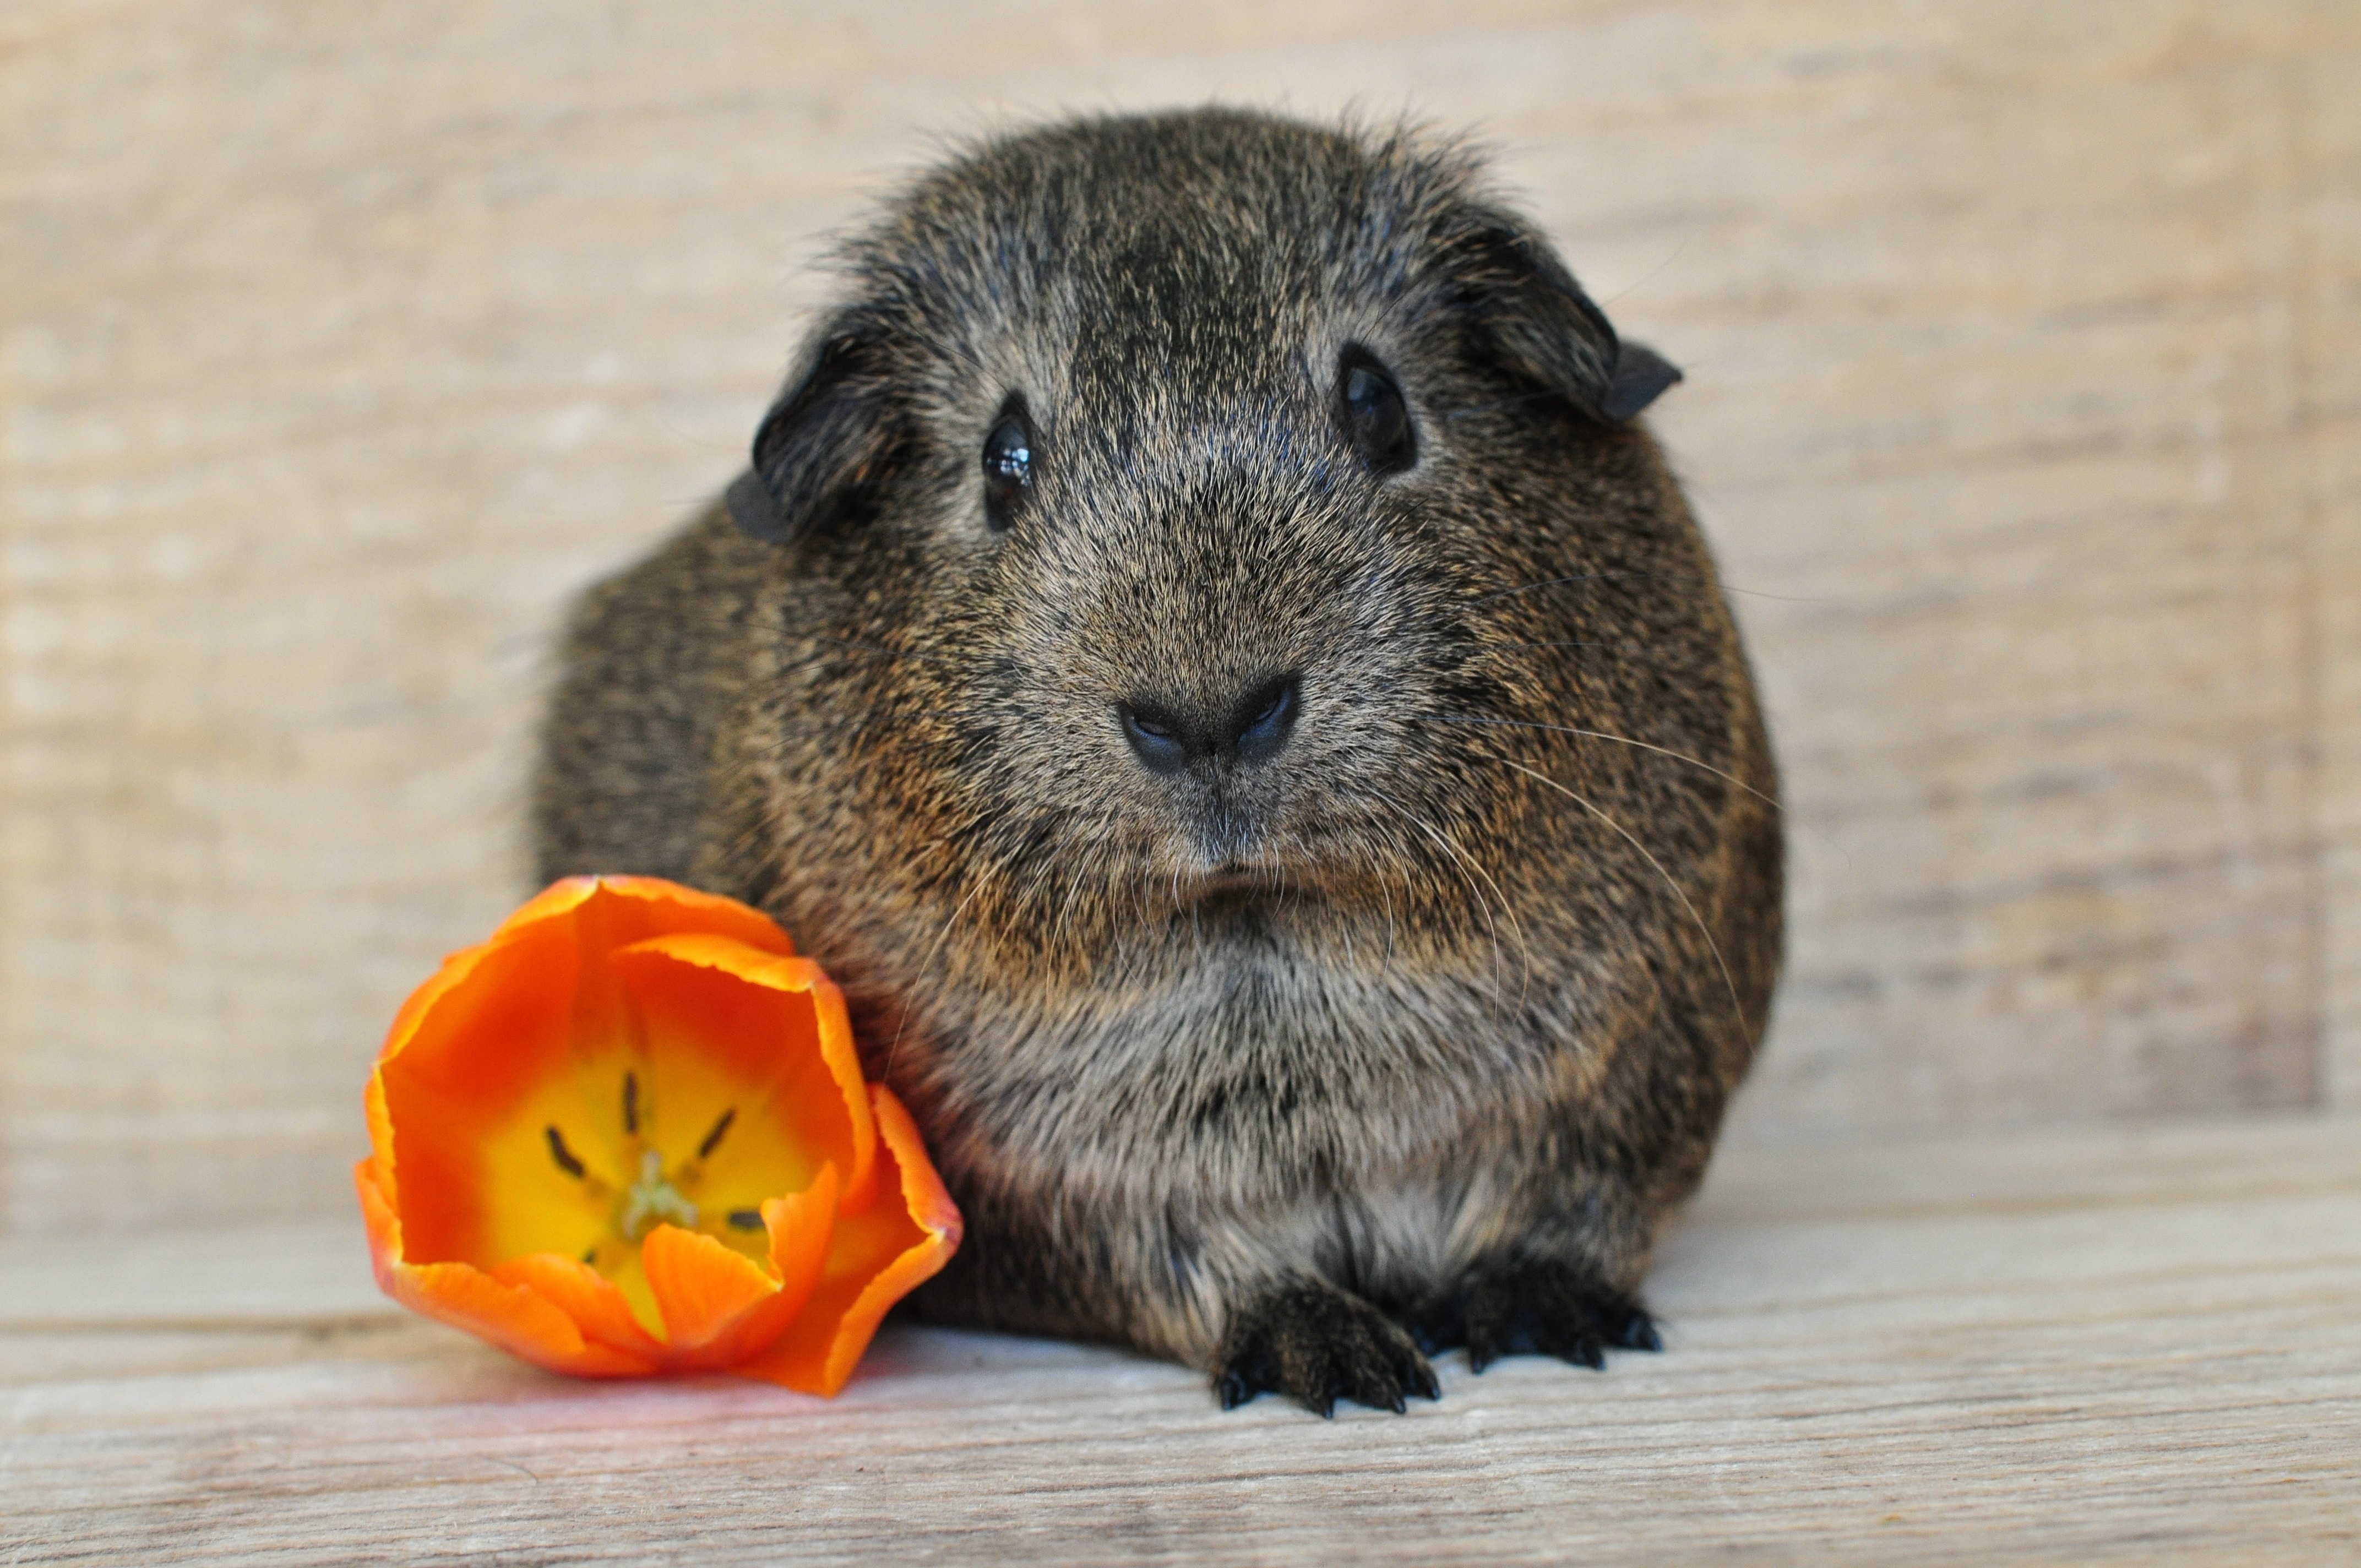
animal, cute, pet, fur, mammal, rodent, fauna, guinea pig, whiskers, vertebrate, nager, young animal, smooth hair, domestic rabbit, gray agouti, degu